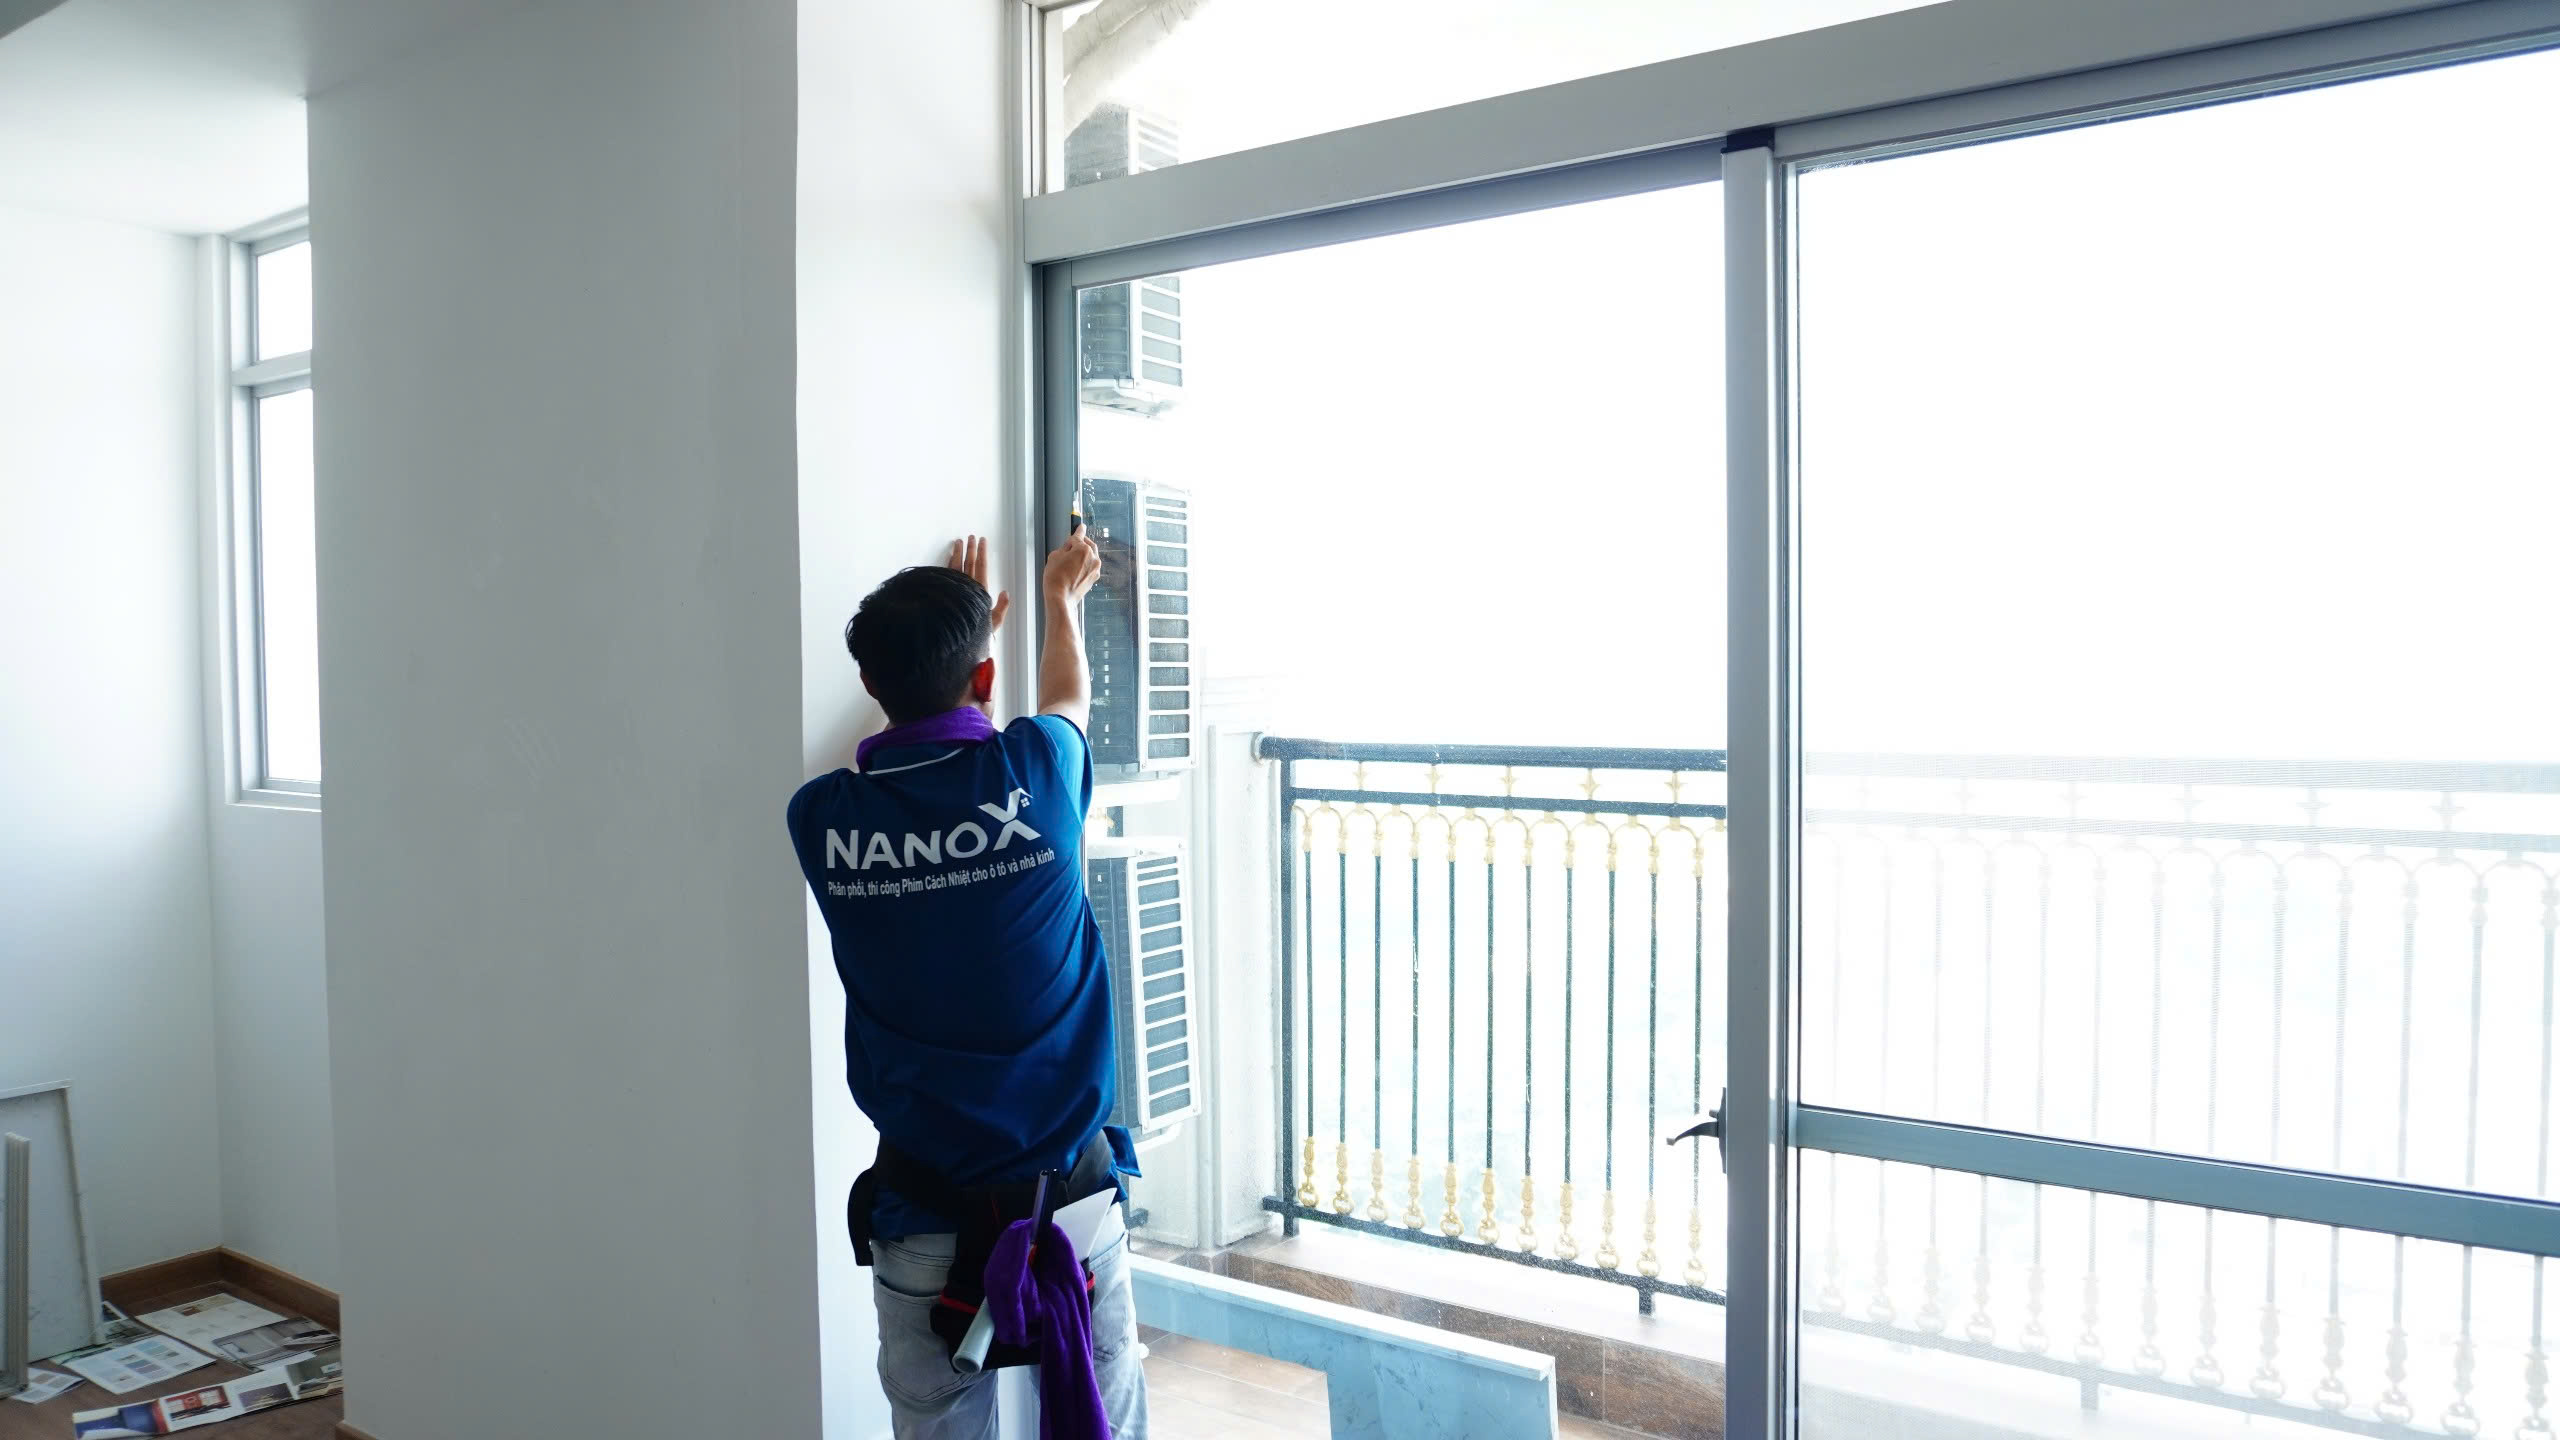
work, building, shorts, window, sleeve, standing, door, house, interior design, wood, floor, flooring, t shirt, electric blue, hardwood, glass, Luggage and bags, ceiling, bag, handrail, sportswear, facade, daylighting, metal, room, window covering, apartment, window treatment